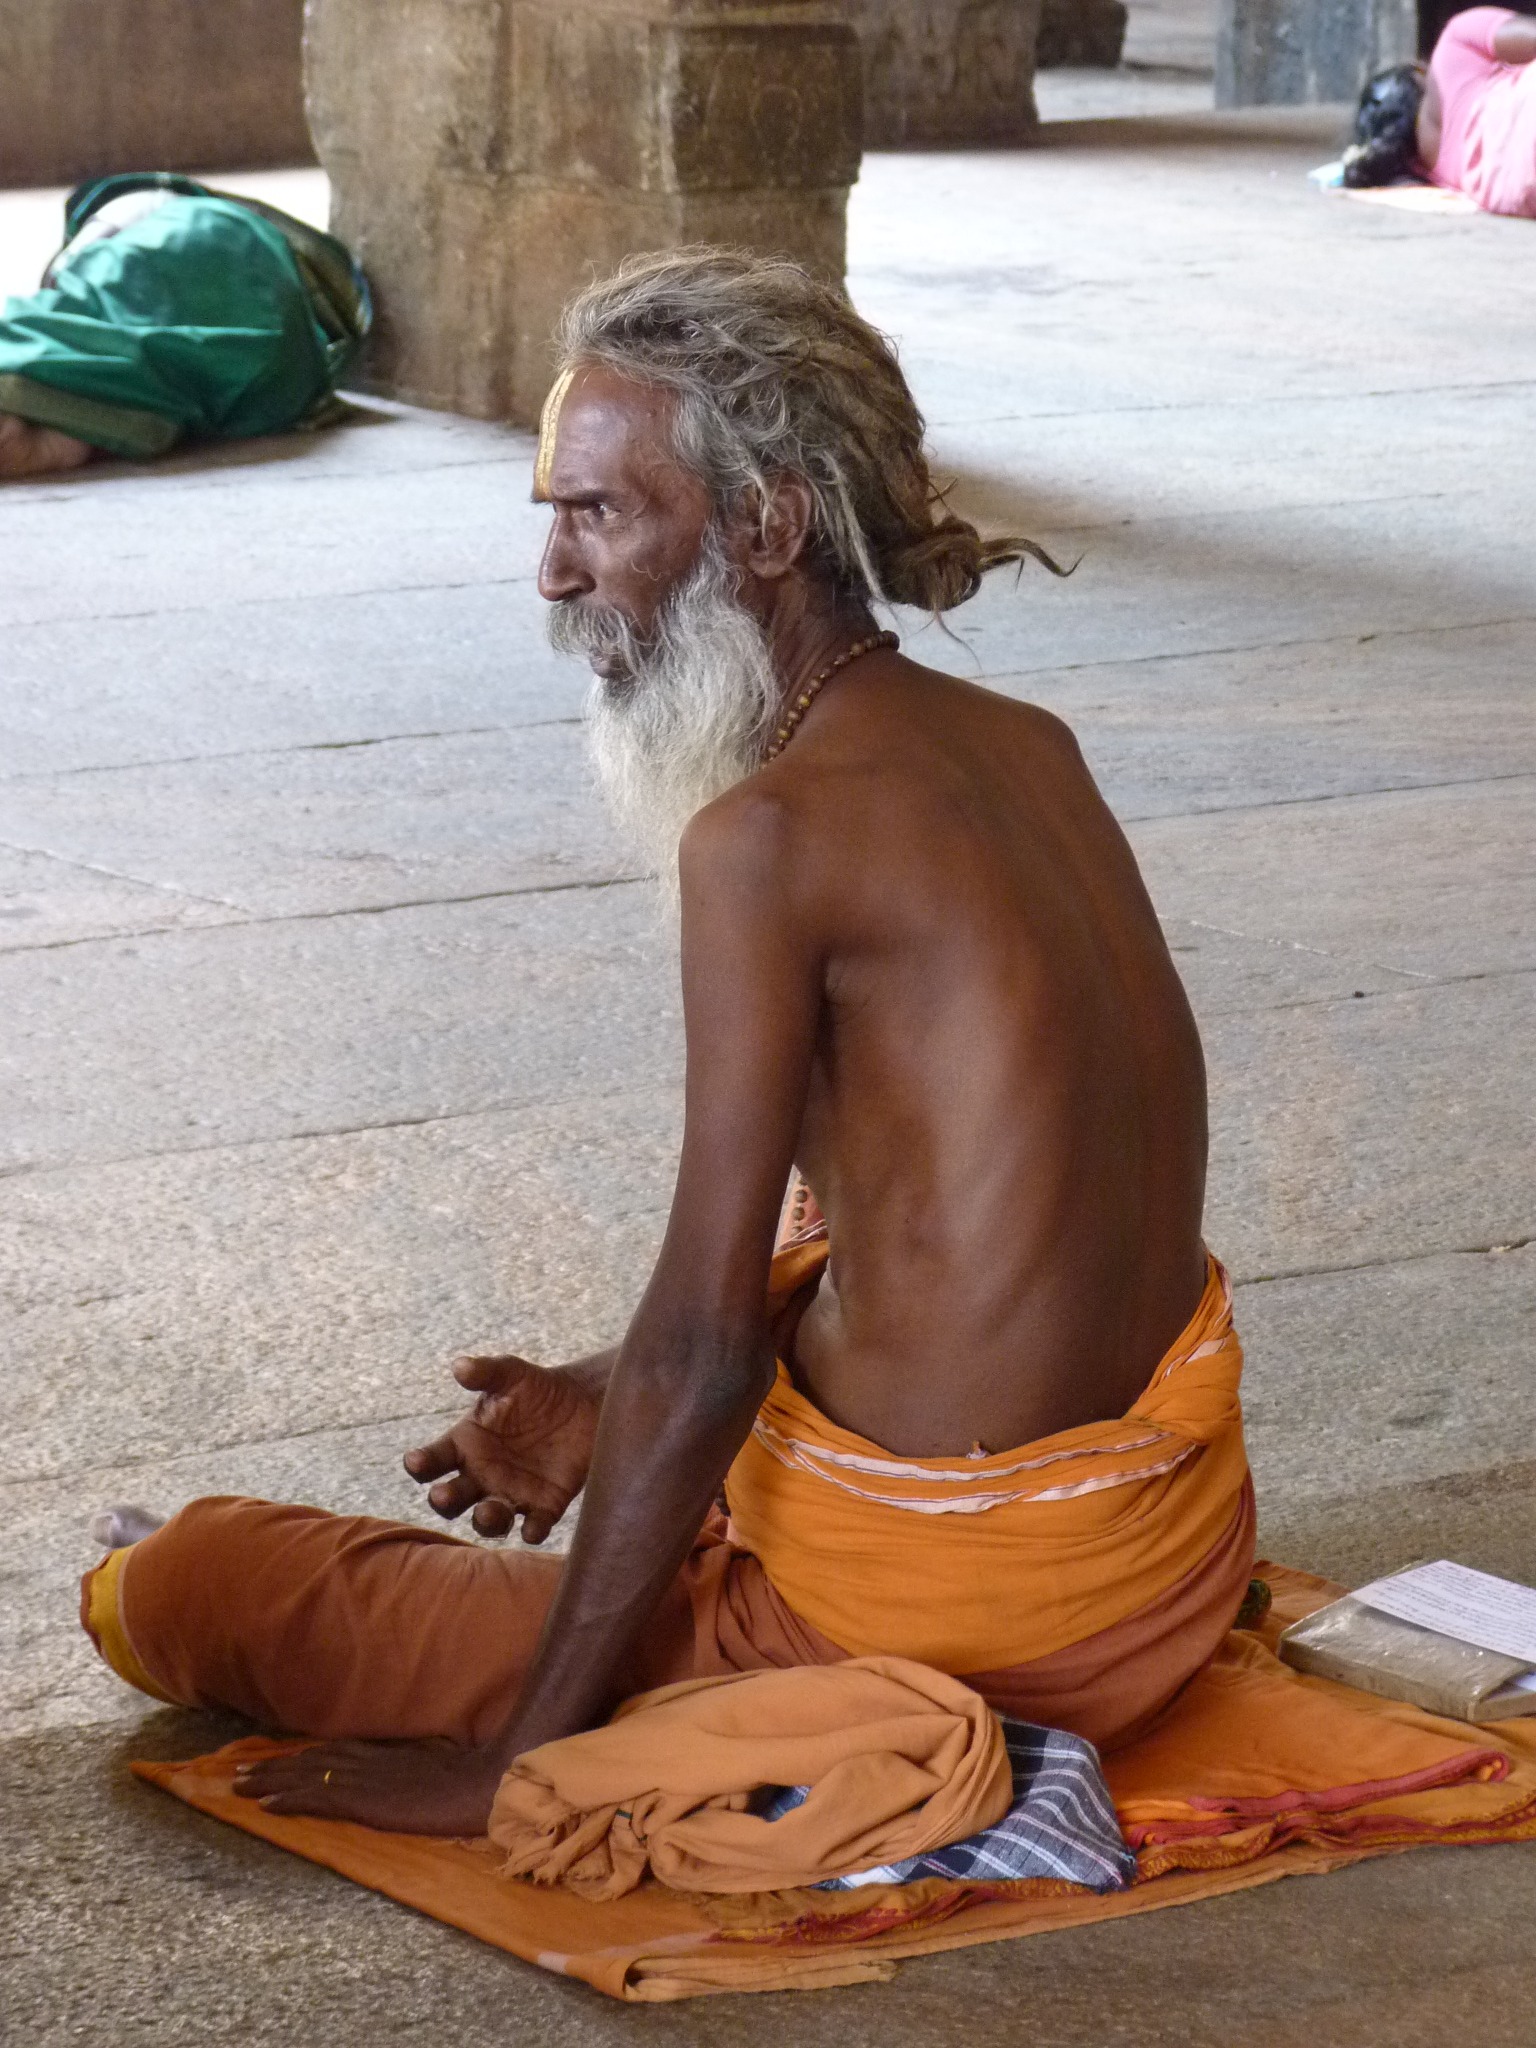
man, person, monument, male, statue, sitting, muscle, sculpture, temple, india, carving, hinduism, sadhu, holy man, human positions, human action, physical fitness